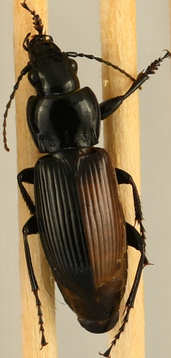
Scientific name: Pterostichus melanarius
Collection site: UNDERC Site (UNDE), plot UNDE_008